Describe the emotion expressed in this image:  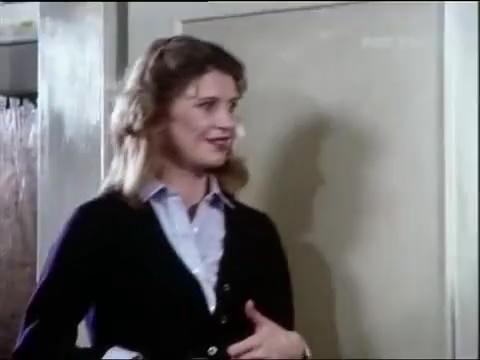
This person displays Pain, valence and arousal with low intensity.